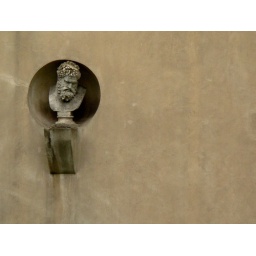
A sculpture hidden in the walls of one building in the centre of Kielce.